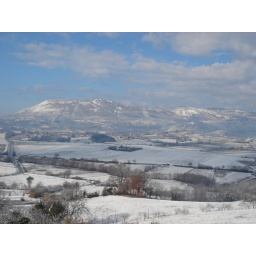
From the windows of our house in the country.